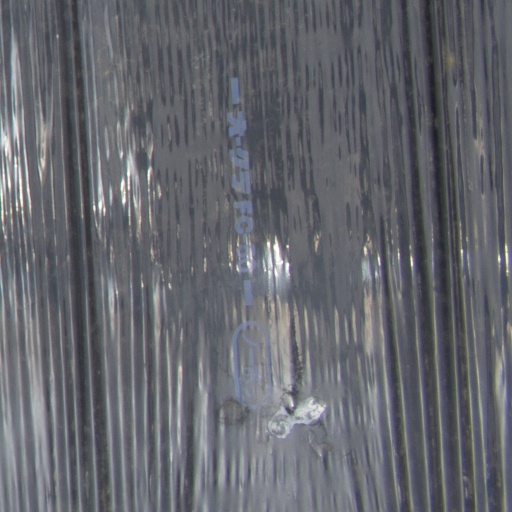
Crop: Jerusalem artichoke